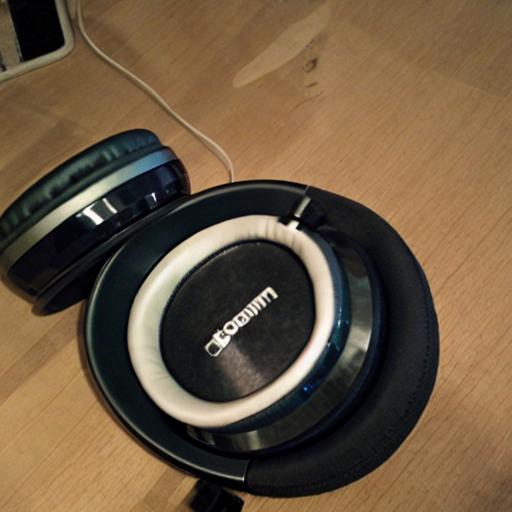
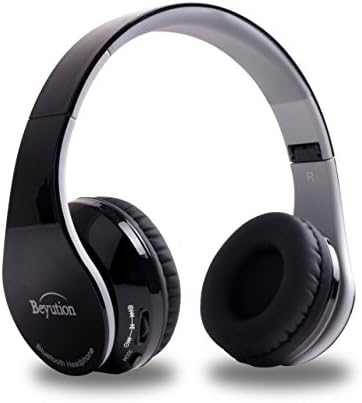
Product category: headphones
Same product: no